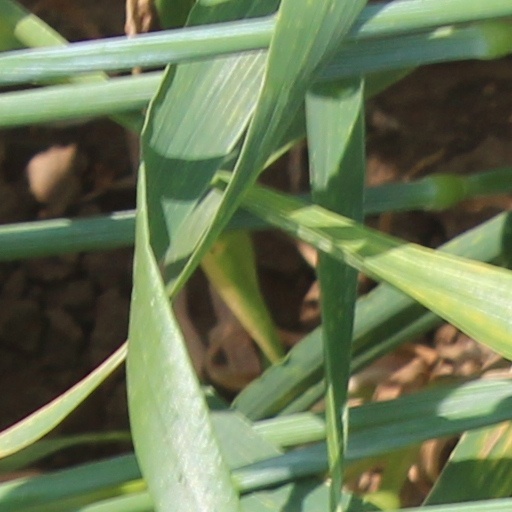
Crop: wheat